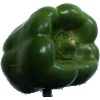
Label: green_pepper